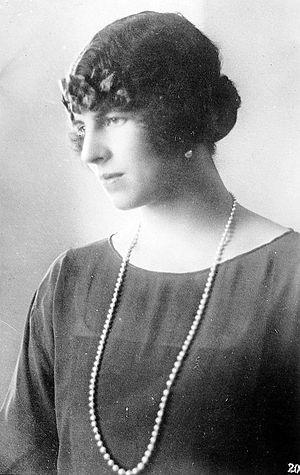
La famille royale de Grèce est une branche cadette de la famille royale de Danemark qui a régné sur le royaume hellène de 1863 à 1924 puis à nouveau de 1935 à 1973.
Hélène de Grèce, princesse de Grèce et de Danemark puis reine mère de Roumanie, est née le 20 avril 1896 à Athènes, en Grèce, et morte le 28 novembre 1982 à Lausanne, en Suisse. Épouse malheureuse du futur Carol II de Roumanie, Hélène joue un certain rôle durant le second règne de son fils, le roi Michel Iᵉʳ, entre 1940 et 1947. Son action en faveur des Juifs roumains durant la Seconde Guerre mondiale lui vaut le titre posthume de Juste parmi les nations en 1993.
Catherine de Grèce, princesse de Grèce et de Danemark et, après son mariage, lady Brandram, est née le 4 mai 1913 au palais royal d'Athènes et décédée le 2 octobre 2007, à Marlow, au Royaume-Uni. Fille cadette du roi Constantin Iᵉʳ, c’est un membre de la famille royale de Grèce.